Suns in alchemy

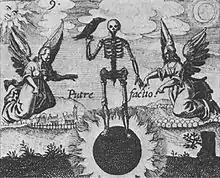
The black sun as pictured in the Putrifaction emblem of "Philosophia Reformata" (Johann Daniel Mylius)

Sol niger (black sun) can refer to the first stage of the alchemical magnum opus, the nigredo (blackness). In a text ascribed to Marsilio Ficino three suns are described: black, white, and red, corresponding to the three most used alchemical color stages. Of the sol niger he writes: